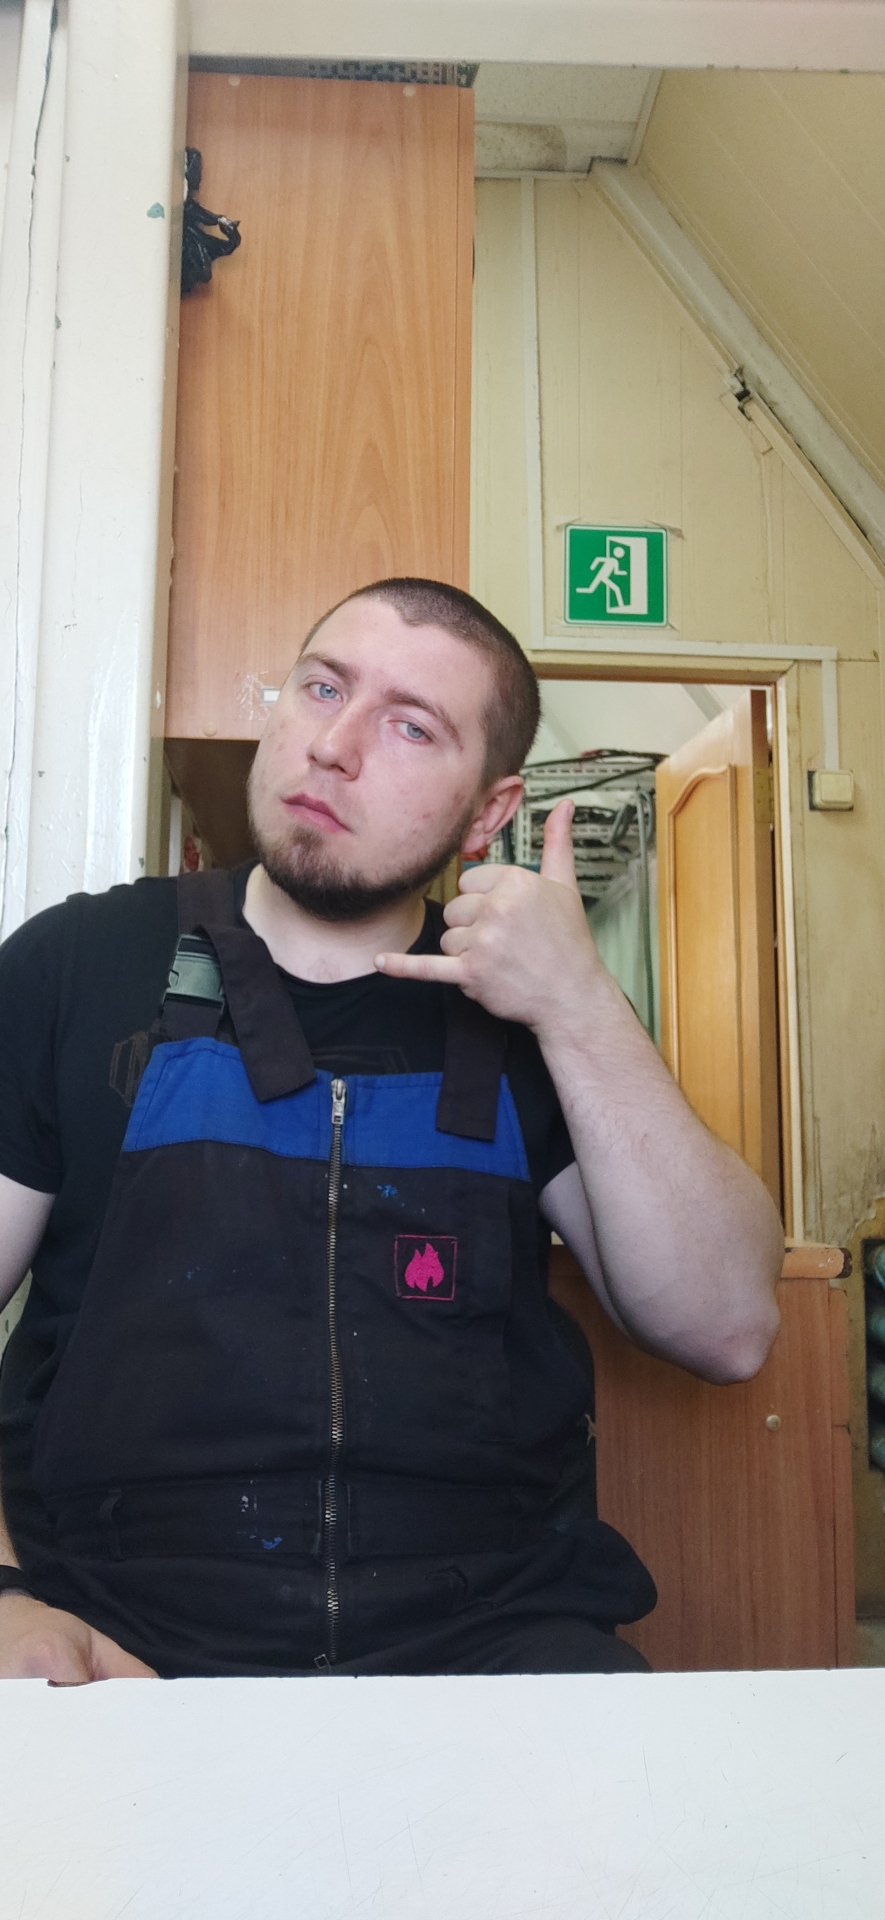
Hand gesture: call